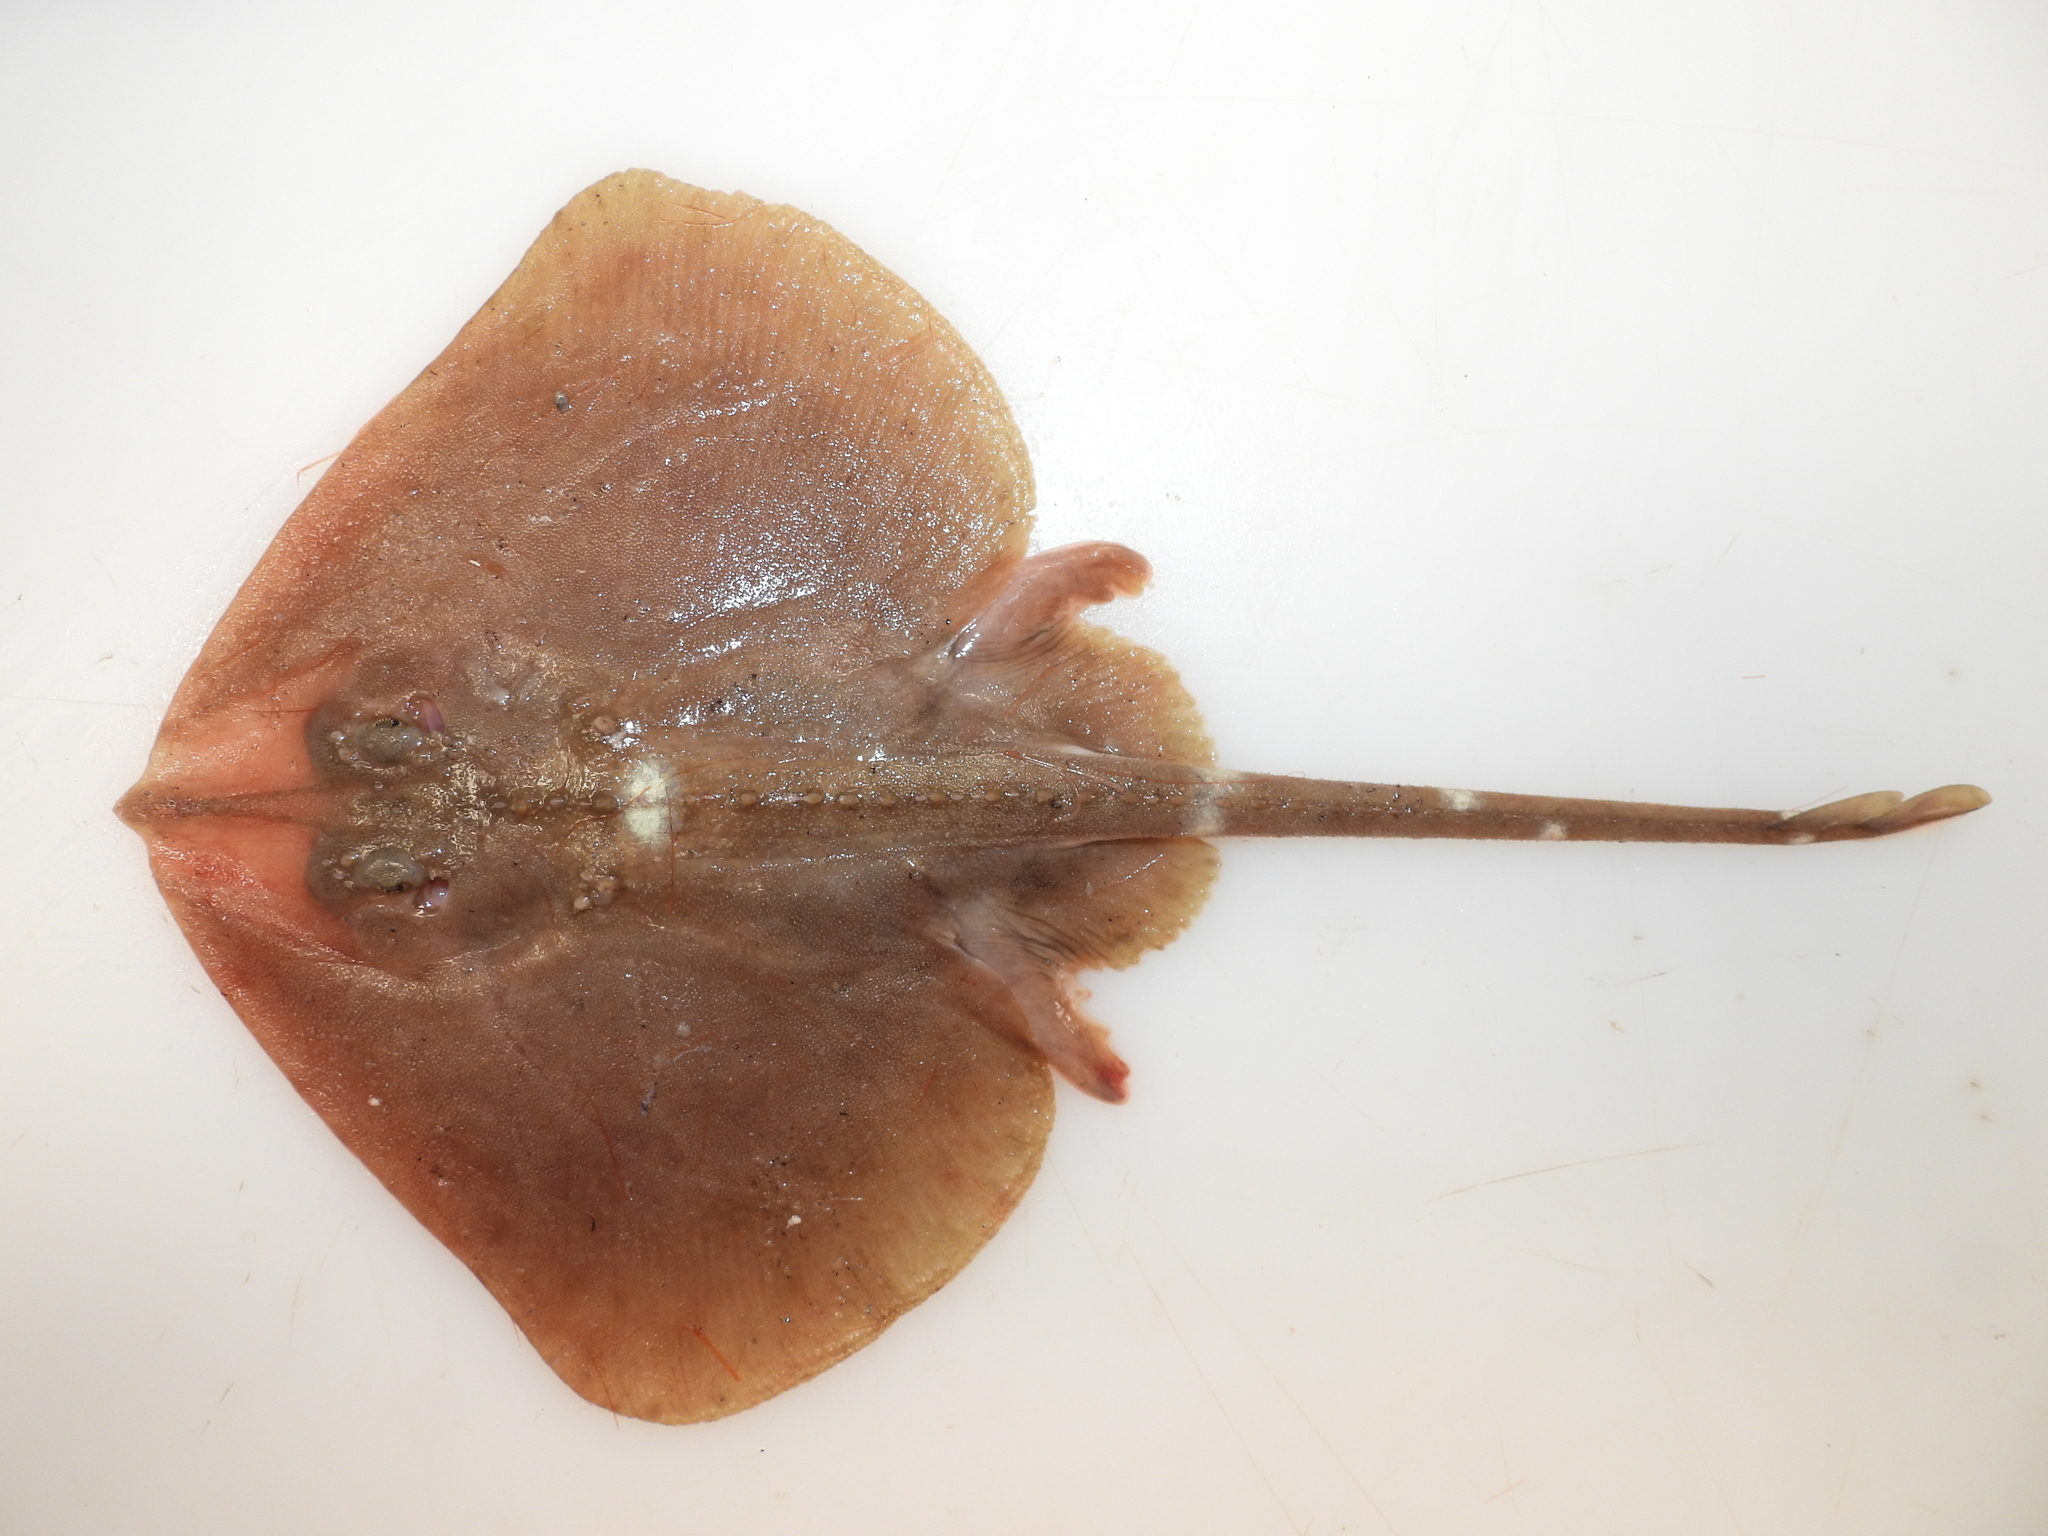
fish (species not among the labelled classes)